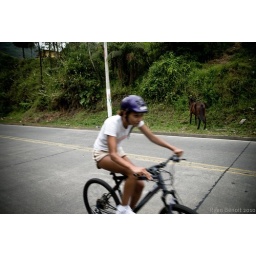
Chantal in full mountain biking action. Don't mind the randem horse on the side of the rode.